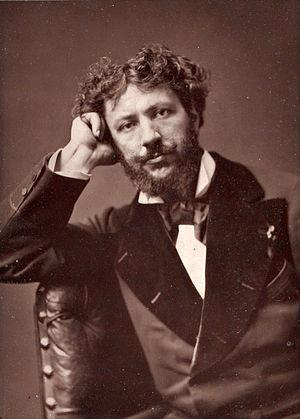
Carolus-Duran, pseudonyme de Charles Auguste Émile Durant, né le 4 juillet 1837 à Lille et mort le 18 février 1917 à Paris, est un peintre et sculpteur français.